Sōbudai-mae Station

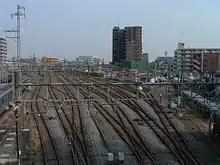
View towards Zama

Sōbudai-mae Station has two island platforms and four tracks, connected to the station building by footbridges. The station building is elevated, and is located above the tracks and platforms.